Port Dickson

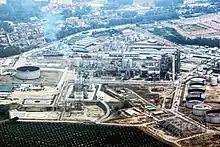
An oil refinery in Port Dickson

Tin ore was plentiful in Lukut during the 1820s, and it attracted Chinese migrant miners. The British considered the area to have great potential as a harbour, and it was intended to supersede the port in Pengkalan Kempas. The name of the officer in charge was Dickson, and the town was thereafter named after him. Others claim that John Frederick Dickson, colonial secretary, a senior official of the Straits Settlements, founded Port Dickson and Pulau Arang in 1889.